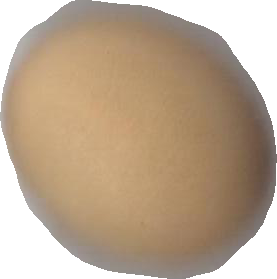
Variety: Grobogan